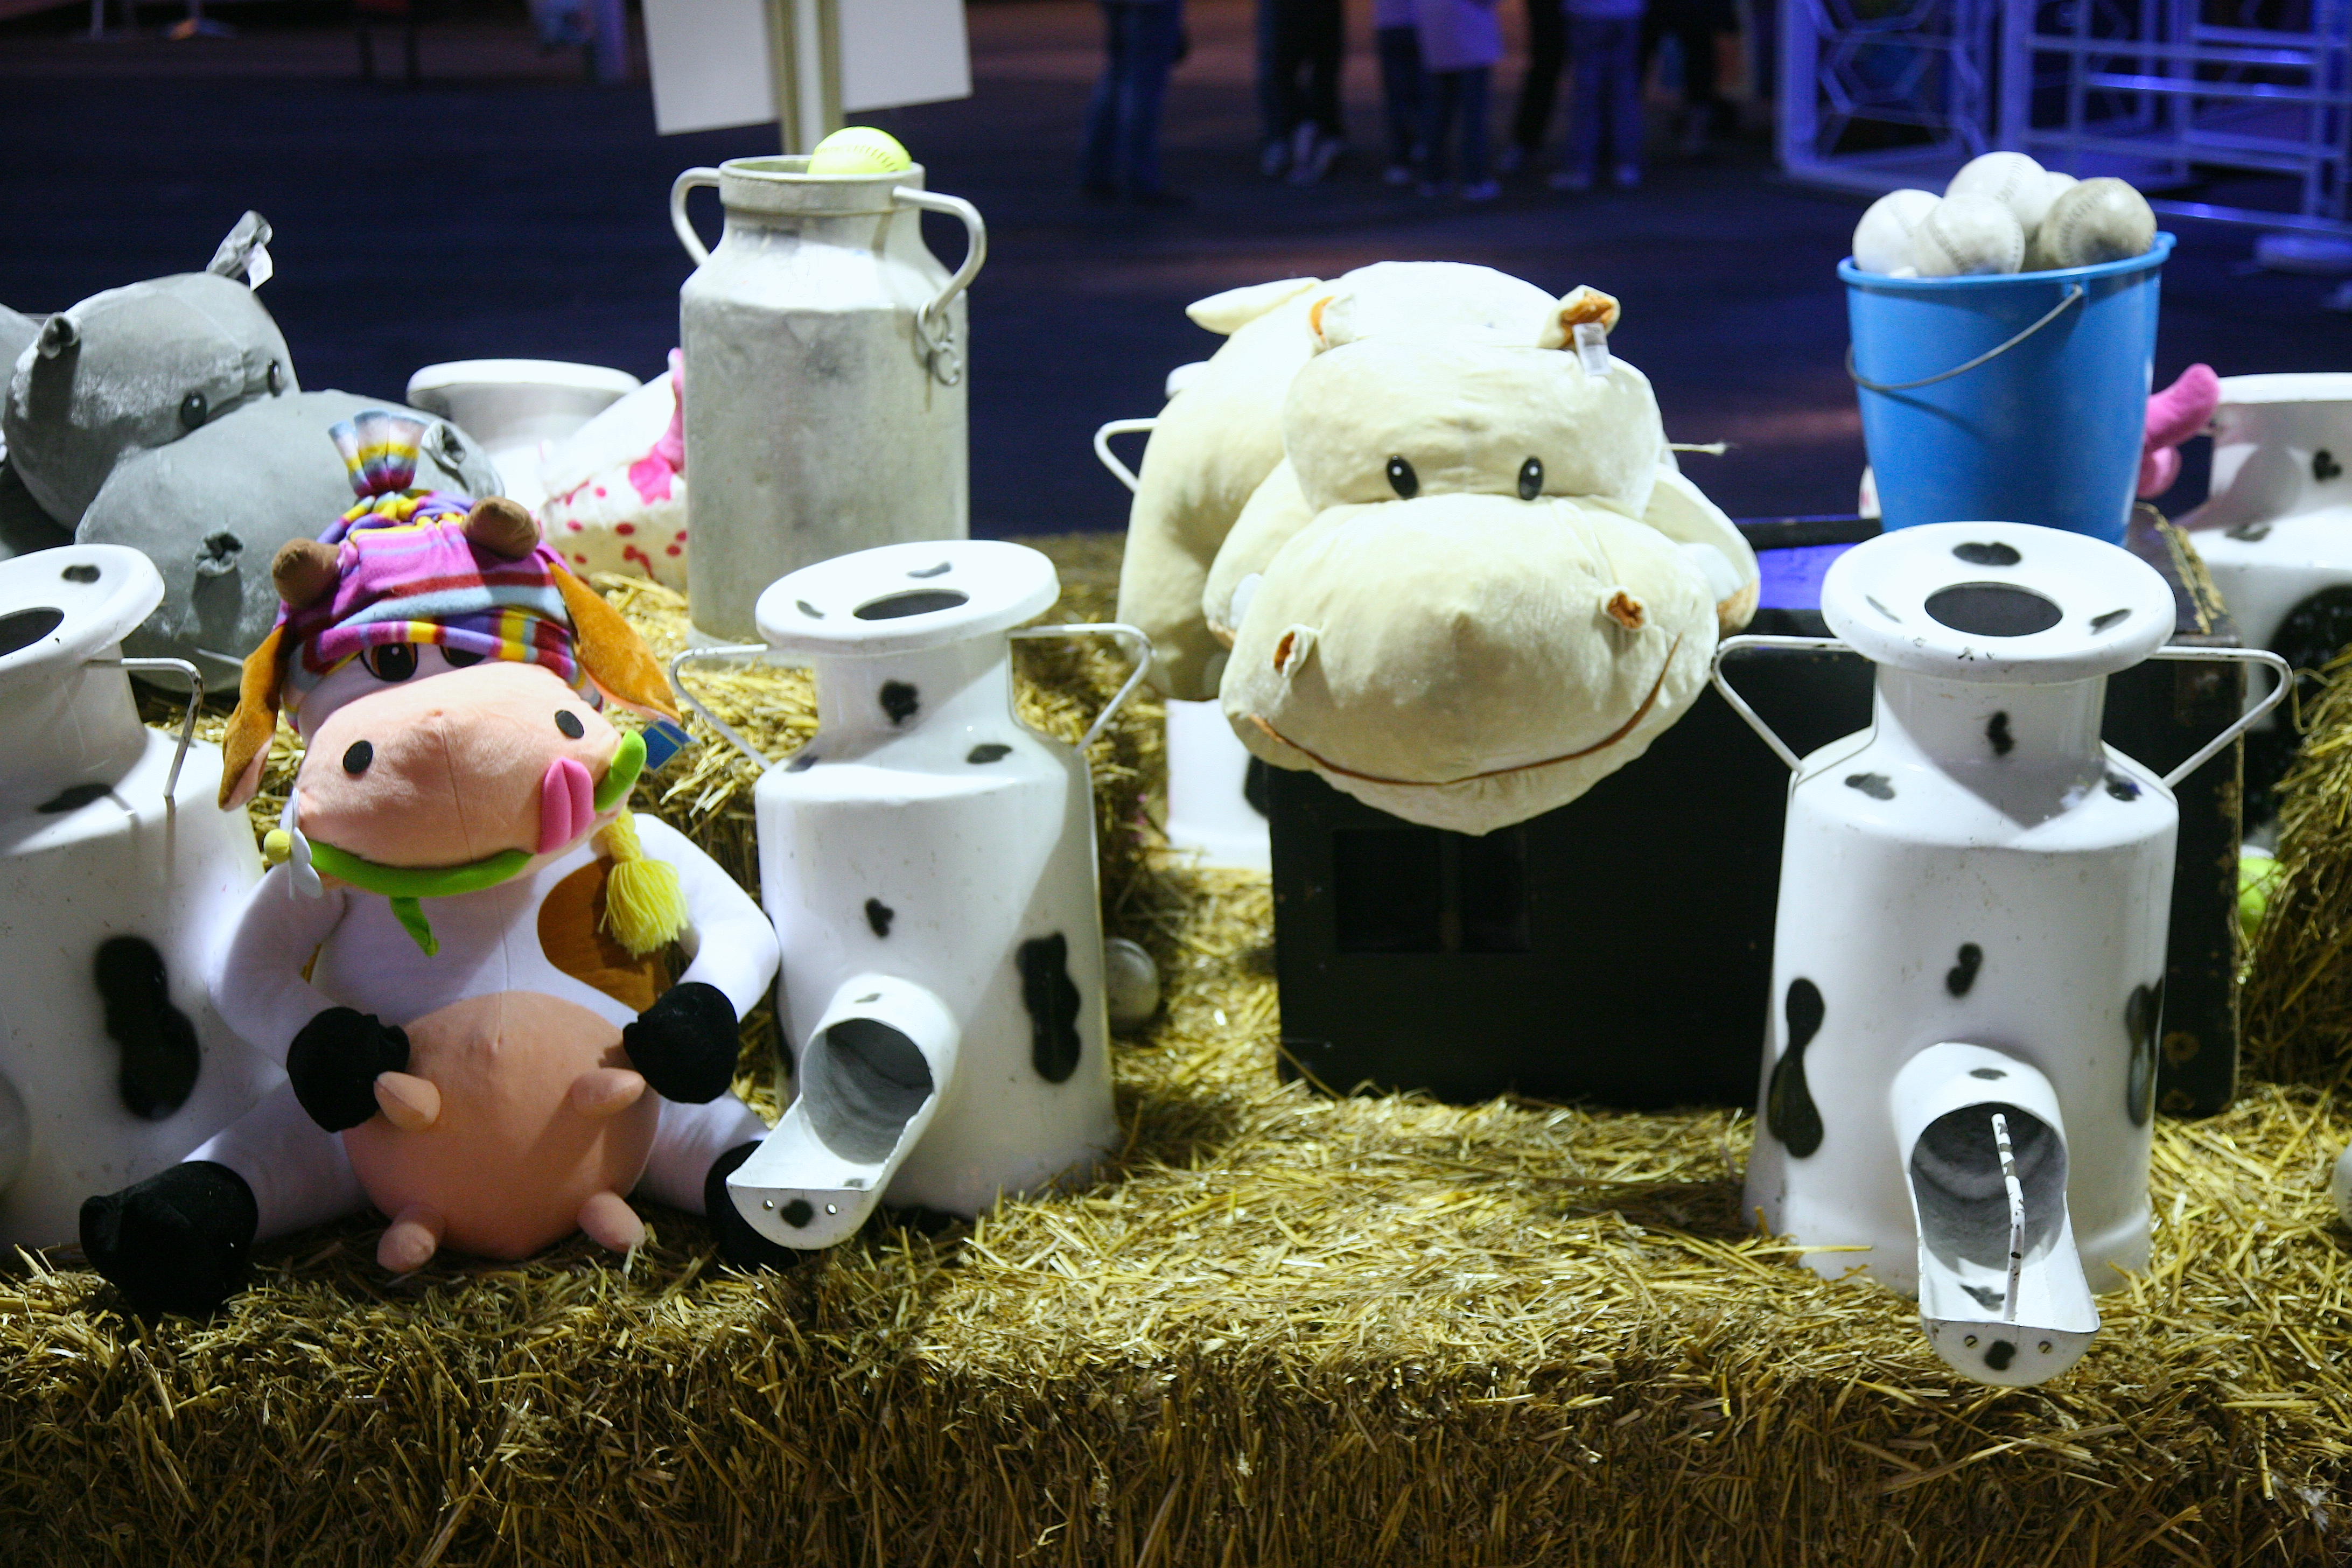
paris, toy, funfair, kirmes, foire, kermis, parquedeatracciones, man ge, foiredutr ne, f teforaine